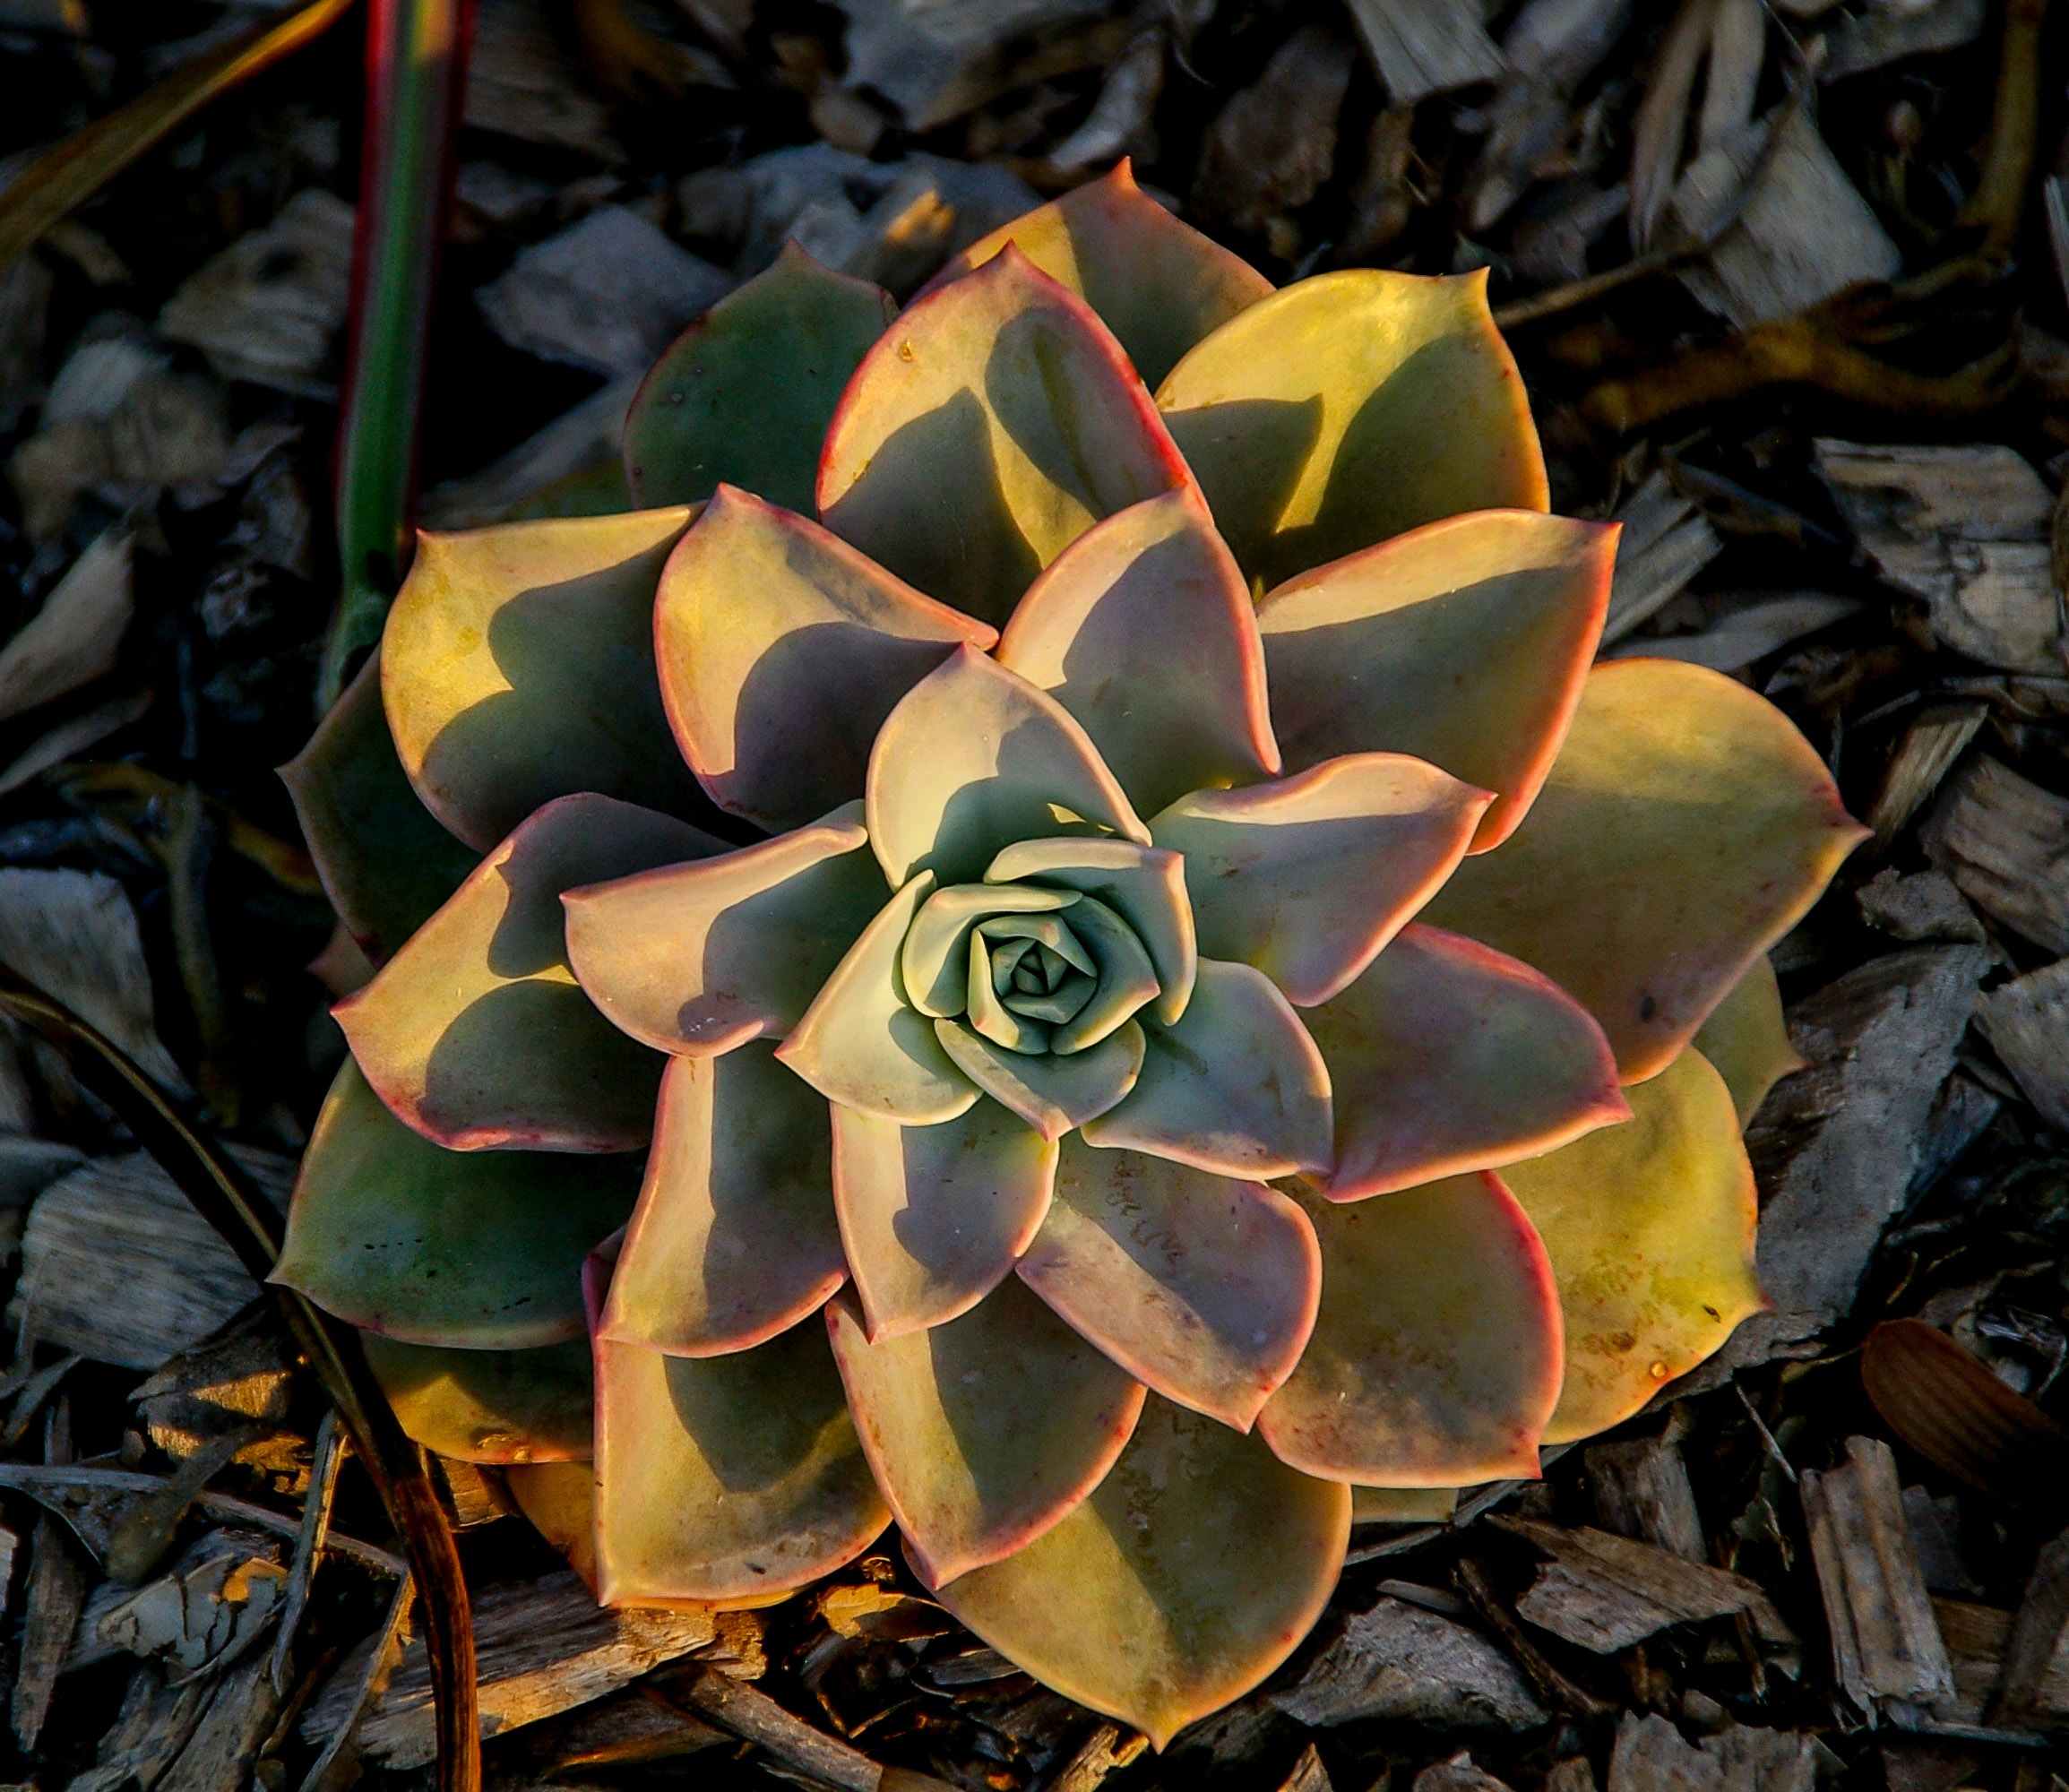
nature, plant, leaf, flower, foliage, pattern, green, botany, succulent, yellow, garden, pink, flora, circle, australia, rosette, macro photography, flowering plant, land plant